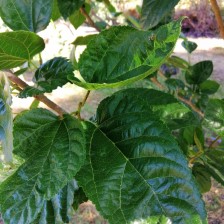
Variety: BlackAustralia